Anto Joseph

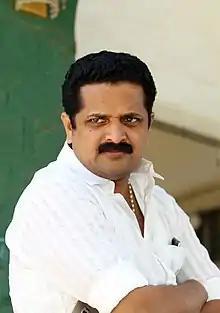
Anto in 2021

Anto Joseph (born 1 June 1972) is an Indian film producer, distributor and cinema exhibitor, who works predominantly in the Malayalam Film Industry. He began his career in Malayalam Cinema in the early 90s as a Production associate.